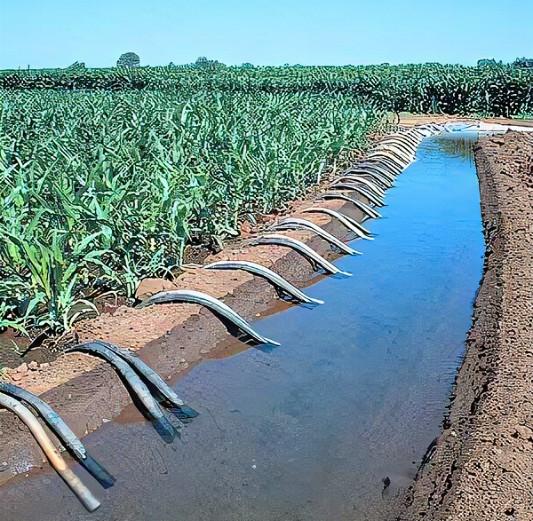
Kuna shamba hili kubwa lenye mahindi. Vilevile, kuna paipu zinazotumiwa ili kunyunyizia mimea maji.